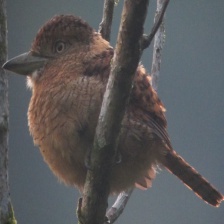
Species: BARRED PUFFBIRD
Scientific name: NYSTALUS RADIATUS